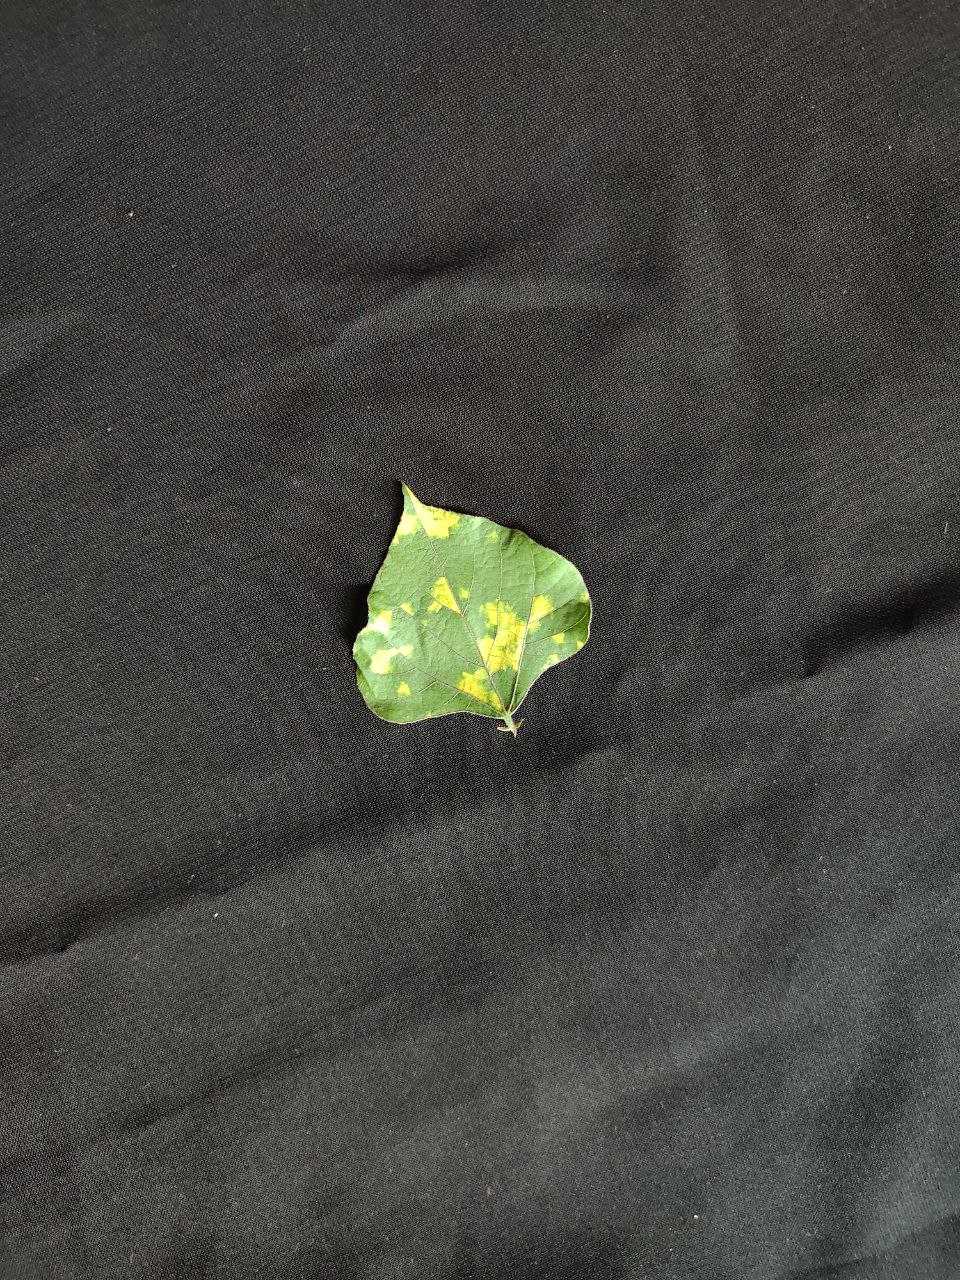
Crop: bean
Leaf condition: Mosaic Virus